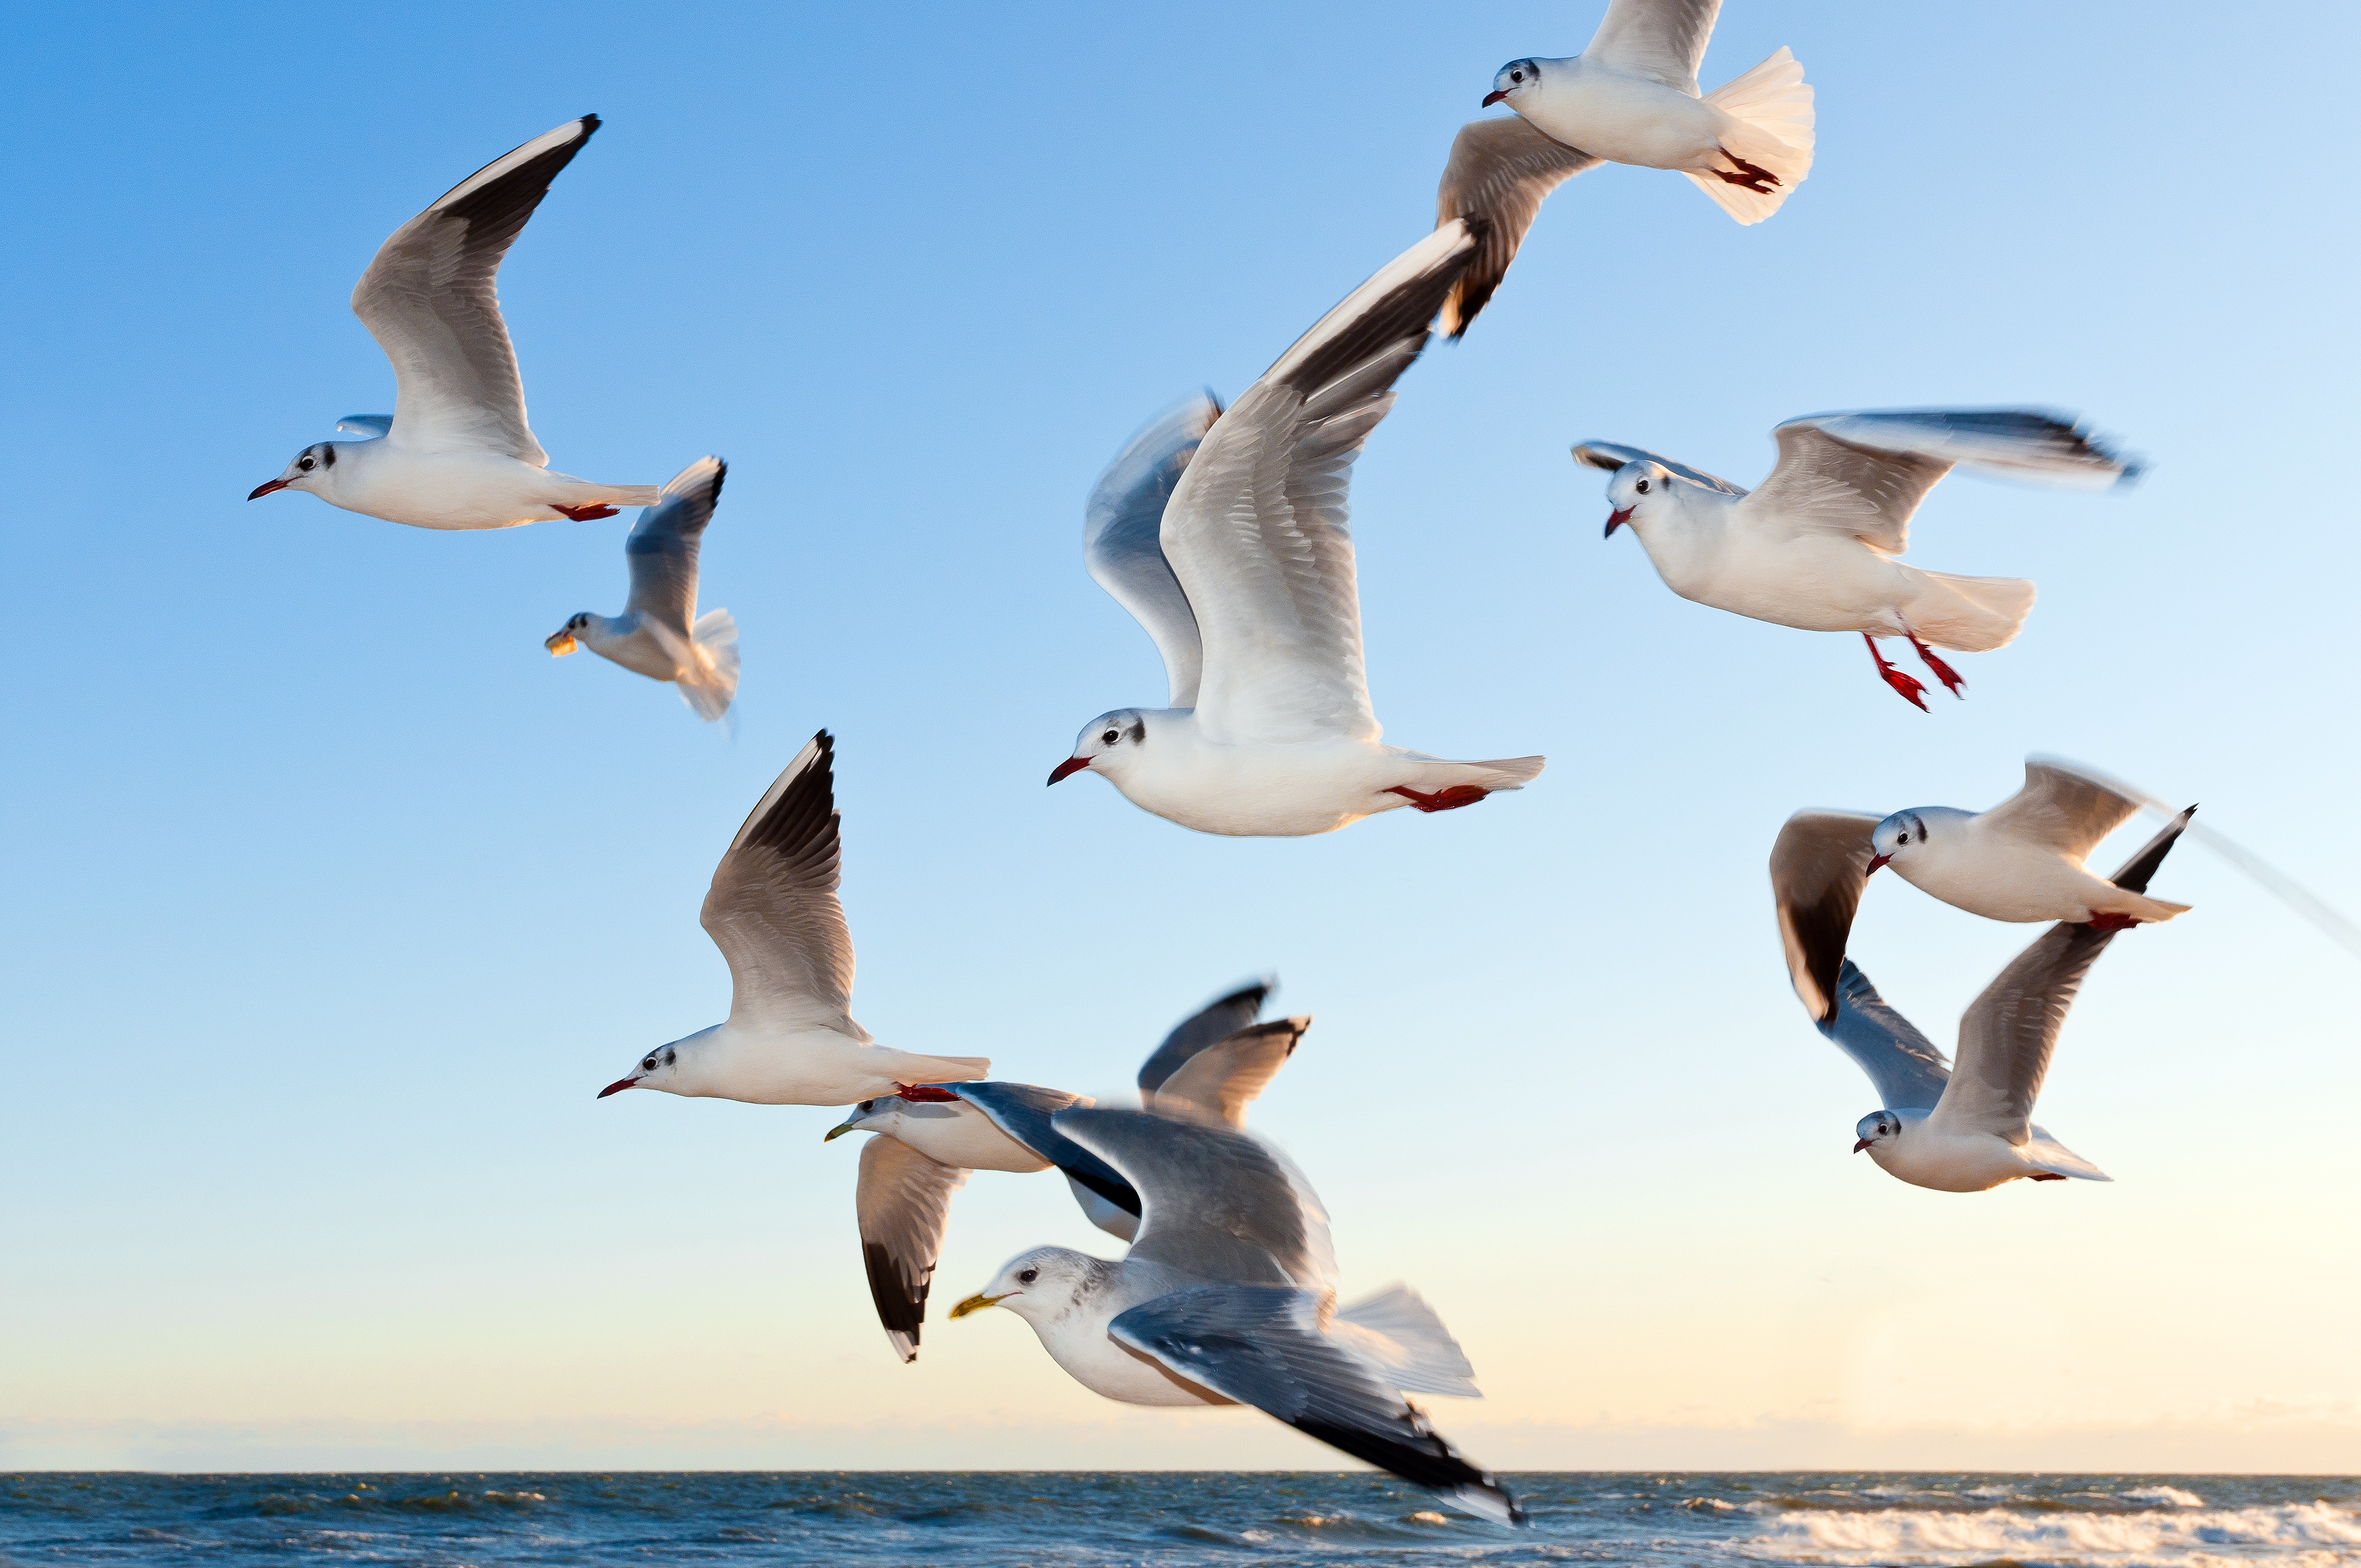
beach, sea, coast, water, bird, wing, sky, sun, sunset, animal, seabird, fly, spring, gull, plumage, gulls, vertebrate, bill, albatross, mood, water bird, wildlife photography, bird portrait, charadriiformes